Intimate Strangers (2018 film)

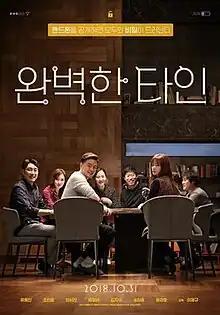
Theatrical release poster

Intimate Strangers is a 2018 South Korean comedy-drama film directed by Lee Jae-kyoo and written by Bae Se-young, based on the 2016 Italian film "Perfect Strangers". It features an ensemble cast that includes Yoo Hae-jin, Cho Jin-woong, Lee Seo-jin, Yum Jung-ah, Kim Ji-soo, Song Ha-yoon and Yoon Kyung-ho. The film was released in South Korea on 31 October 2018.